SS Infanta Isabel de Borbon

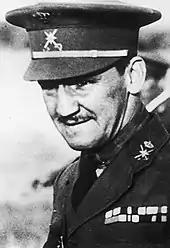
Republicans briefly imprisoned the Nationalist general Manuel Goded aboard "Uruguay" before trying him for treason

"Argentina" and "Uruguay" were still in Barcelona when the Spanish Civil War began in July 1936. On 11 August, Republicans captured a Nationalist general, Manuel Goded, whose forces had tried to capture Barcelona. They briefly imprisoned Goded aboard "Uruguay". The next day he was tried for treason, and was executed by firing squad at Montjuïc Castle.